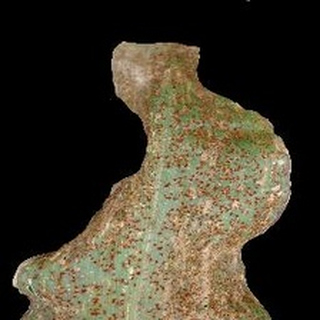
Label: corn_common_rust